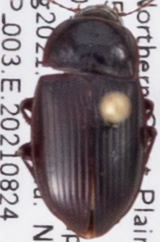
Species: Amara obesa
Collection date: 2021-08-24
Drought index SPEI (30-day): -1.898
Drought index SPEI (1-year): -2.09
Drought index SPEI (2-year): -1.642